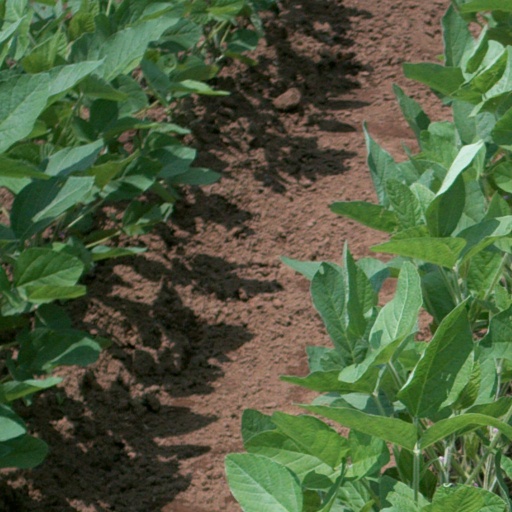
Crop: soybean